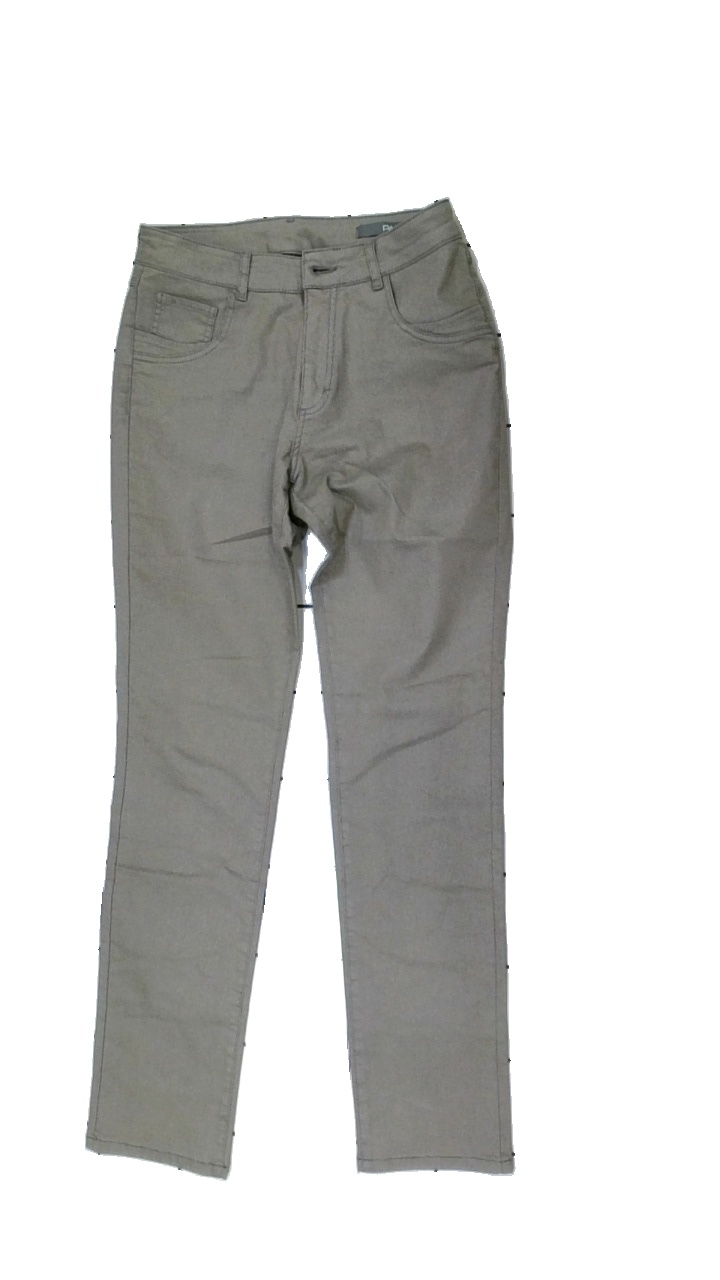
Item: Jeans (Ladies)
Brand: Para Mi
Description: jeans med mycket små prickar
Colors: Brown, White
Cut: Regular
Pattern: Dots
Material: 70% cotton 30% polyester
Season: All
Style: Denim
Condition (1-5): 5
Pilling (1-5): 5
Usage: Reuse
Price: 100-150